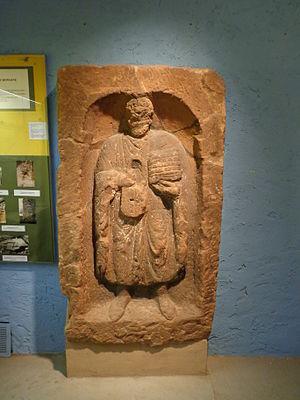
stèle de Catulinus
Tres Tabernæ est le nom de la ville actuelle de Saverne à l'époque gallo-romaine. Aux abords immédiats du site existe déjà à l'époque gauloise une fortification, l'oppidum du Fossé des Pandours. La ville, peu évoquée par les auteurs anciens, existe déjà au Iᵉʳ siècle de notre ère selon les traces archéologiques attestées. Les fouilles entreprises depuis le XIXᵉ siècle ont permis d'en mettre au jour un certain nombre de vestiges qui sont conservés au sein du musée du château des Rohan. Du fait de nombreuses carrières de grès rose, les archéologues ont pu dégager de nombreux éléments lapidaires conservés in situ depuis l'antiquité et appréhender le passé gallo-romain de la ville actuelle.
Les Musées du château des Rohan se situent à Saverne, dans le département du Bas-Rhin.